UC San Diego School of Medicine

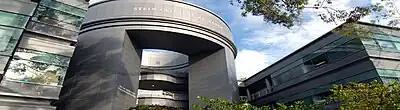

The school operates and contributes to several organized clinical research units, including the Moores Cancer Center, the Altman Clinical and Translational Research Institute, the Stein Institute for Research on Aging, the AntiViral Research Center, the Center of AIDS Research, the Pediatric Pharmacology Research Unit, the Center for Academic Research and Training in Anthropogeny, and the Shiley-Marcos Alzheimer's Disease Research Center.